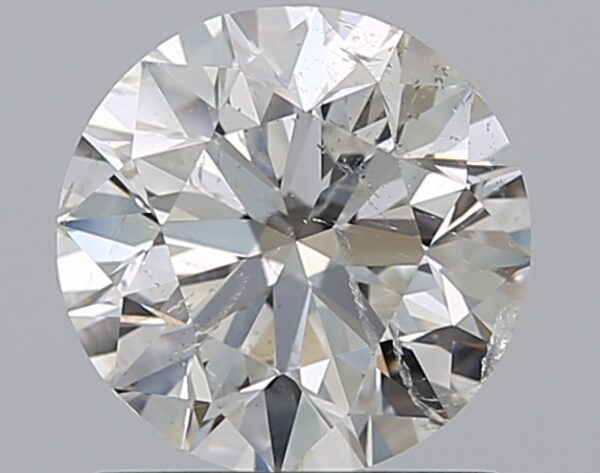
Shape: round
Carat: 1
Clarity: SI2
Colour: G
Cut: EX
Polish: EX
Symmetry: EX
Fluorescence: N
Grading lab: IGI
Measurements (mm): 6.35 x 6.29 x 3.99